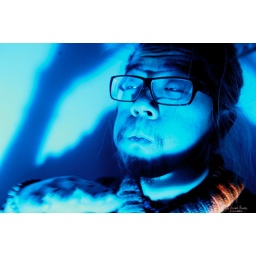
chief gaffer Xax in his ocean blue lighting